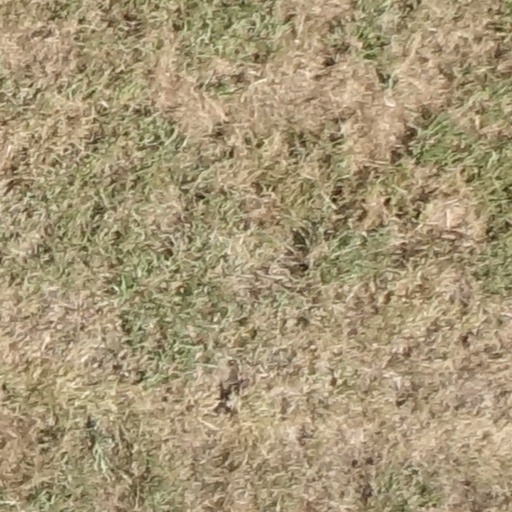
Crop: sorghum